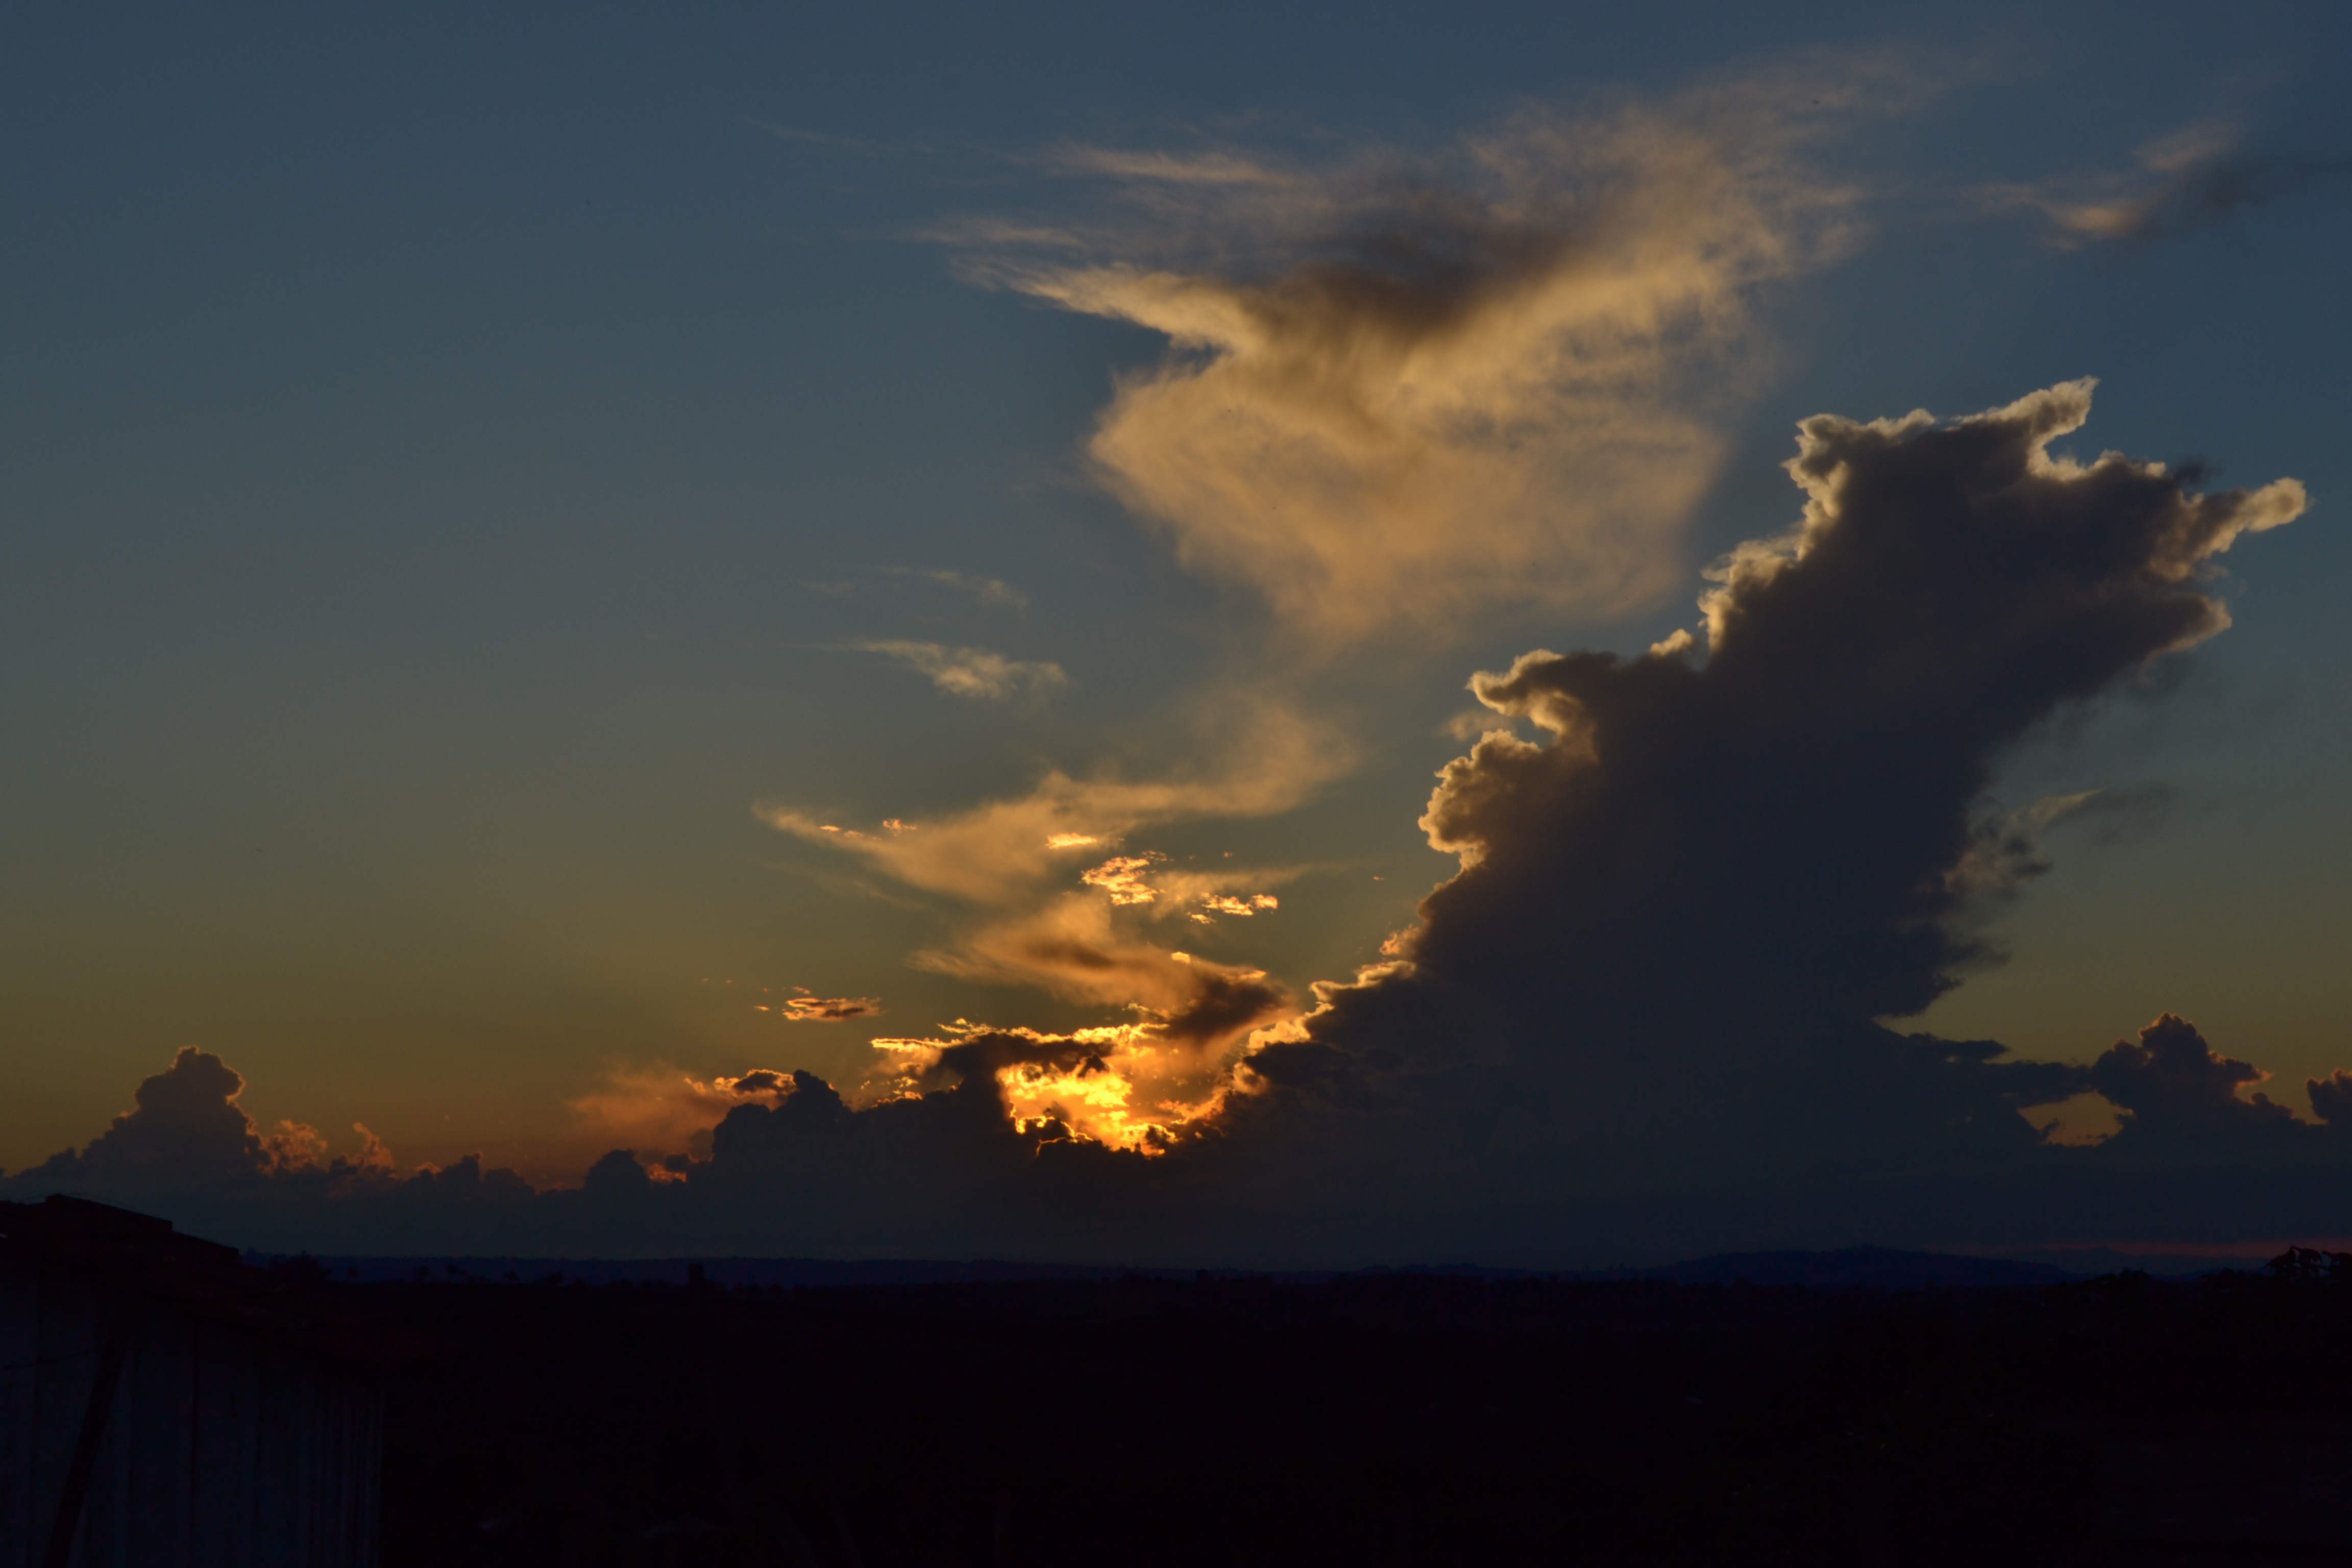
nature, horizon, cloud, sky, sunrise, sunset, sunlight, morning, dawn, atmosphere, dusk, evening, clouds, sol, eventide, afterglow, meteorological phenomenon, atmospheric phenomenon, red sky at morning